Traditional Ambrosian Rite

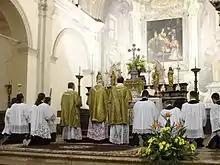
The Solemn Mass being celebrated in the Ambrosian Rite in the church of its patron, Saint Ambrose, Legnano

The Ambrosian Rite is a Latin Catholic liturgical Western Rite used in the area of Milan. The Traditional Ambrosian Rite is the form of this rite as it was used before the changes that followed the Second Vatican Council.